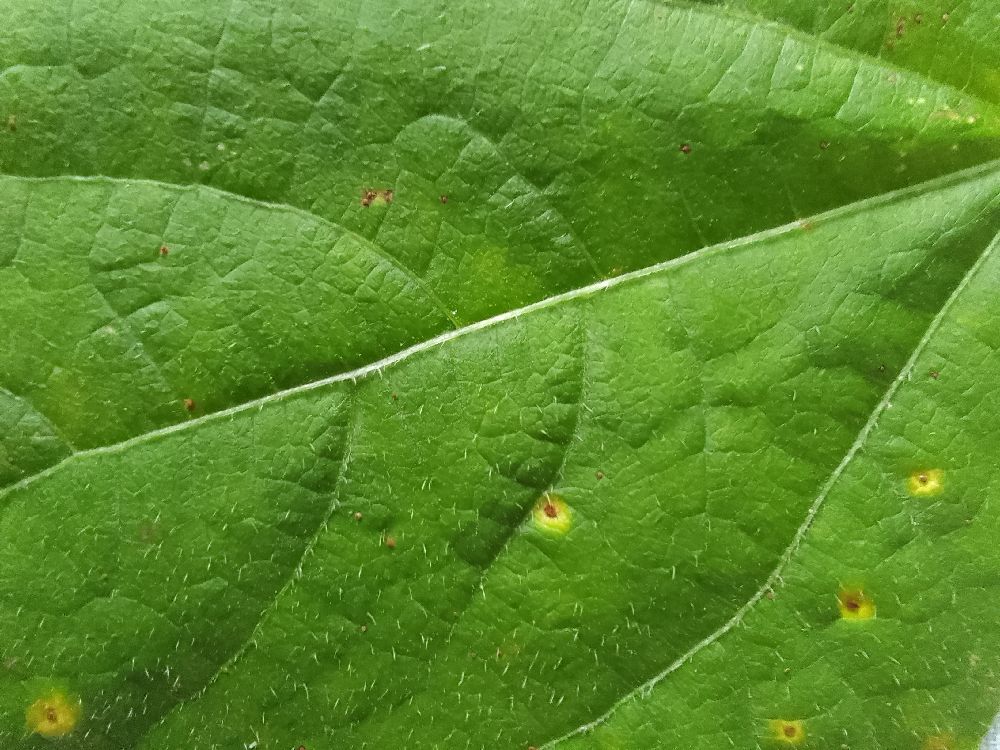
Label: rust